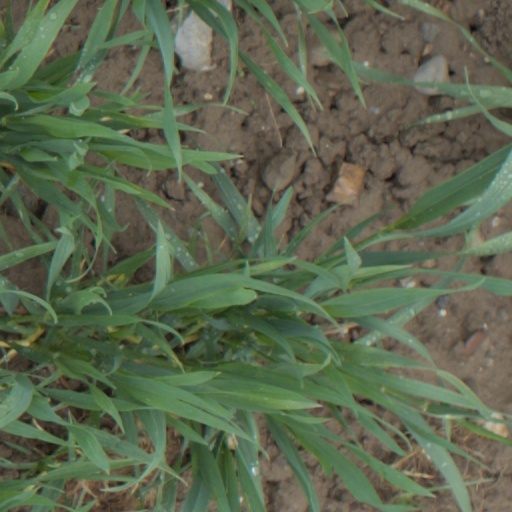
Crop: wheat